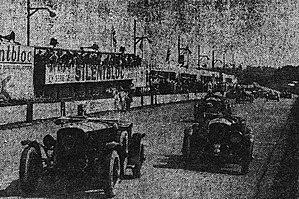
Le départ des 24 Heures du Mans 1930.
Les 24 Heures du Mans 1930 sont la 8ᵉ édition de l'épreuve et se déroulent les 21 et 22 juin 1930 sur le circuit de la Sarthe.